D. M. Balliet

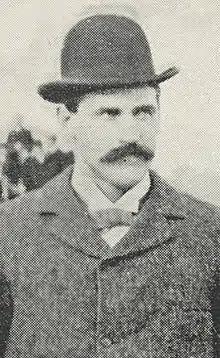
Balliet cropped from the 1894 Purdue team photo

David Milton "Pete" Balliet (August 25, 1866 – August 6, 1960) was an American college football player and coach. He served as the head football coach at Auburn University for one game in February 1893, at Purdue University from 1893 to 1895 and again in 1901, and at Washington and Lee University from 1903 to 1904, compiling a career head coaching record of 30–15–2. Balliet played as a center at Lehigh University and Princeton University.